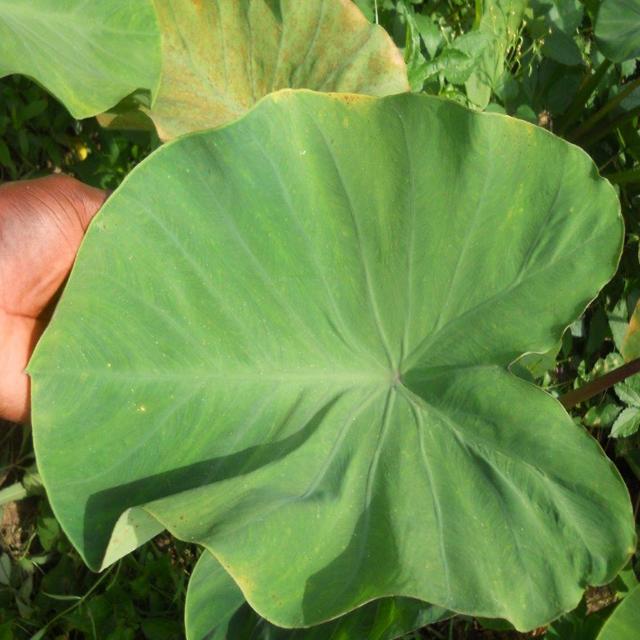
Label: Early_Blight